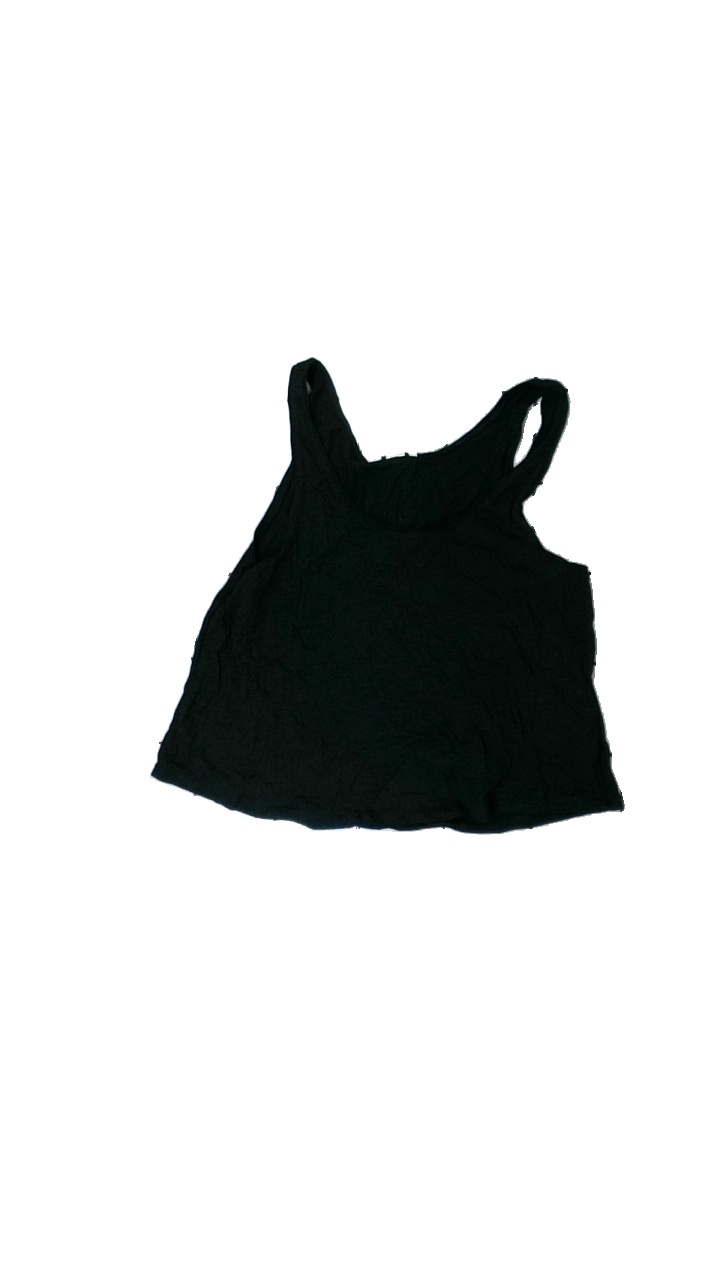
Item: Tank Top (Ladies)
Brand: H&m
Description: Basic black tank-top
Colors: Black
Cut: Regular, C-collar
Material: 63% viscose, 37% cotton
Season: All
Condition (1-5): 3
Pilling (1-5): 4
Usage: Reuse
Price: <50